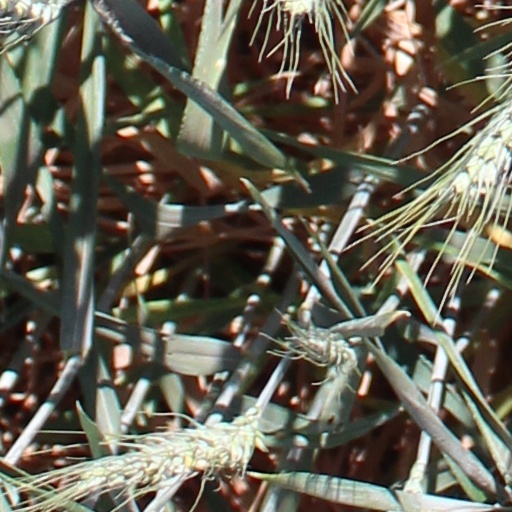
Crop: wheat